Plean Castle

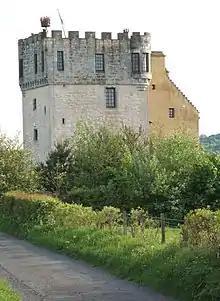
Plean Tower

Plean Tower, also known as Cock-a-bendy Castle, Mengie Castle, Menzies Castle and Plane Castle, is located around from Plean, in Stirling, central Scotland. It comprises a small oblong tower house probably dating from the 15th century, and an adjoining 16th-century manor house.